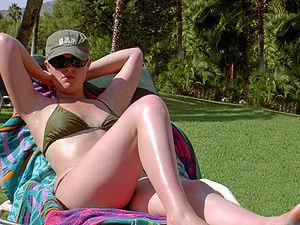
Bain de soleil